Time Museum, Tehran

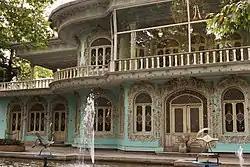
Outside view

The Time Museum (Persian: تماشاگه زمان) or the Hossein Khodadad House (Persian: خانه حسین خداداد) is a museum in Tehran, Iran. The museum specializes in clocks and other time-measuring devices.